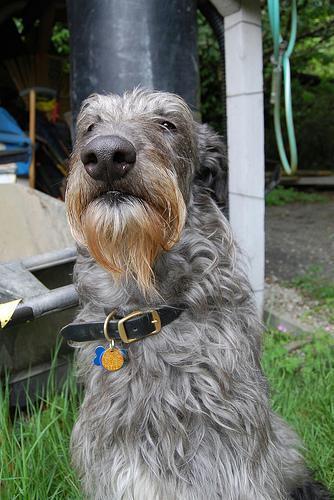
Scottish_deerhound